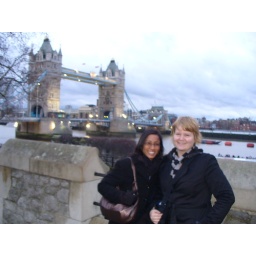
Vidisha and I in front of tower bridge